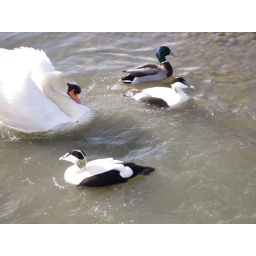
All the ducks are swimming in the water, fol-de-rol-de-rol-rol, la-le-la-le-laa-laaaa.